An Analysis of the Laws of England

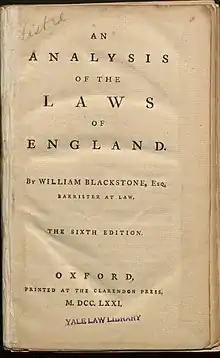

An Analysis of the Laws of England is a legal treatise by British legal professor William Blackstone. It was first published by the Clarendon Press in 1756. A Fellow of All Souls College, Oxford, and a lecturer there, on 3 July 1753 Blackstone announced his intentions to give a set of lectures on the common law — the first lectures of that sort in the world. A prospectus was issued on 23 June 1753, and with a class of approximately 20 students, the first lecture series was completed by July 1754. Despite Blackstone's limited oratory skills and a speaking style described by Jeremy Bentham as "formal, precise and affected", Blackstone's lectures were warmly appreciated. The second and third series were far more popular, partially due to his then unusual use of printed handouts and lists of suggested reading. These show Blackstone's attempts to reduce English law to a logical system, with the division of subjects later being the basis for his "Commentaries". The lecture series brought him £116, £226 and £111 a year respectively from 1753 to 1755 — a total of £ in terms. Seeing the success of this publication, Blackstone was induced to write "An Analysis of the Laws of England", a 200-page introduction to English law, which was first published in 1756 by the Clarendon Press.